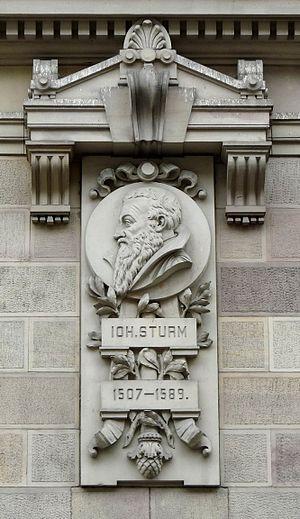
Strasbourg - Théâtre national - Johannes Sturm
Jean Sturm, ou Johannes Sturm, aussi connu sous le nom latin de Ioannes Sturmius, né le 1ᵉʳ octobre 1507 à Schleiden, alors dans le duché de Luxembourg, lui-même partie des Pays-Bas espagnols, et mort le 3 mars 1589 à Strasbourg, est un érudit et un pédagogue protestant. Il est considéré comme le fondateur de l'Université de Strasbourg dont l'origine remonte au Gymnase Jean-Sturm qu'il a fondé en 1538.